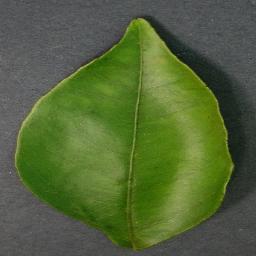
Label: Orange___Haunglongbing_(Citrus_greening)